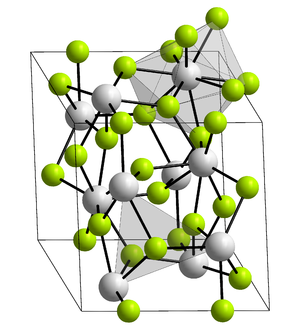
Le fluorure de plutonium(III) ou trifluorure de plutonium est le composé chimique constitué de plutonium et de fluor de formule PuF₃. Il forme des cristaux violets. Le fluorure de plutonium(III) possède la structure de LaF₃.